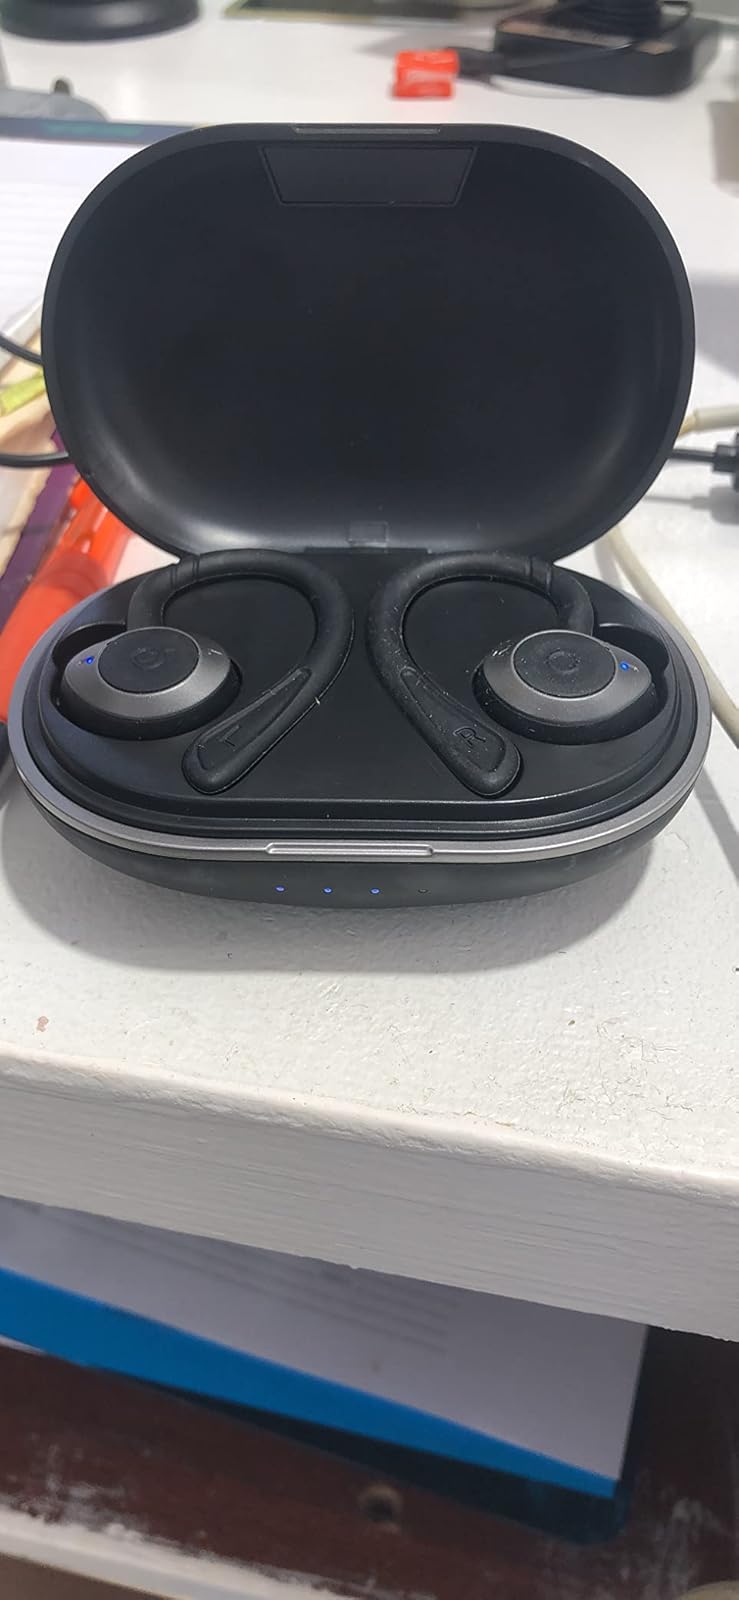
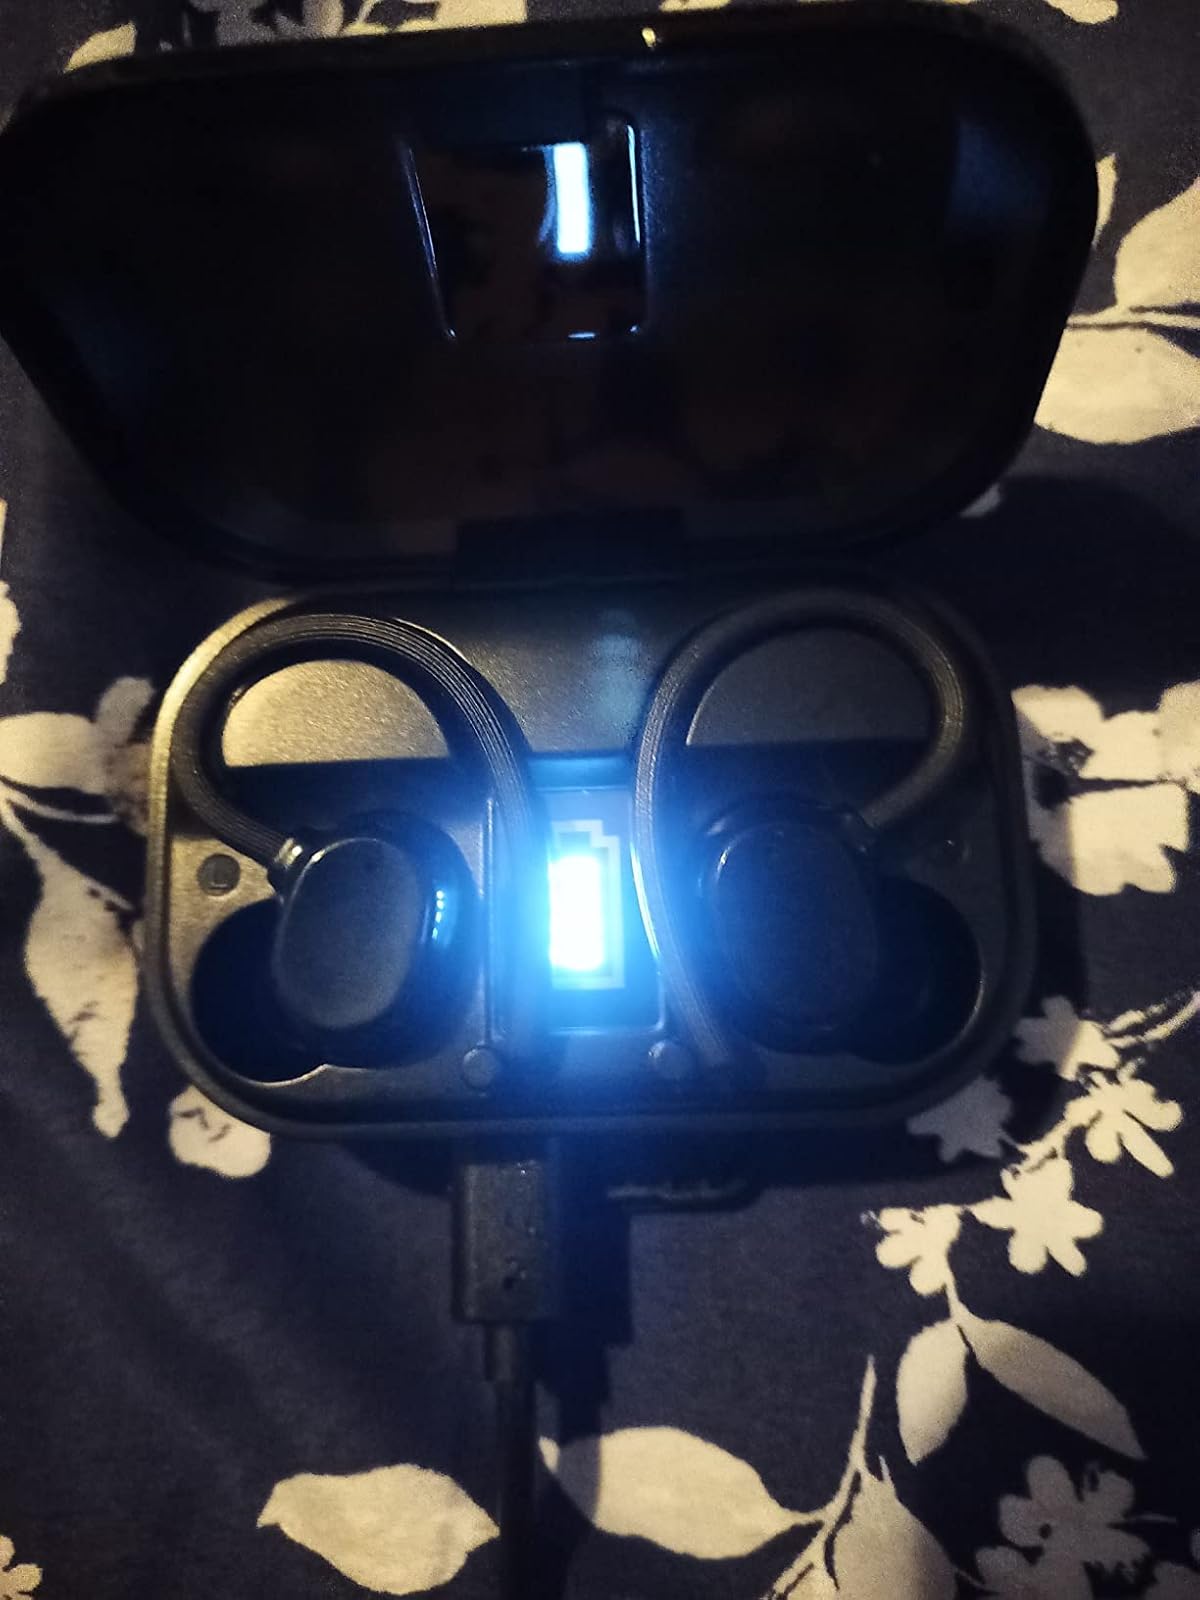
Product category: earbuds
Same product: no